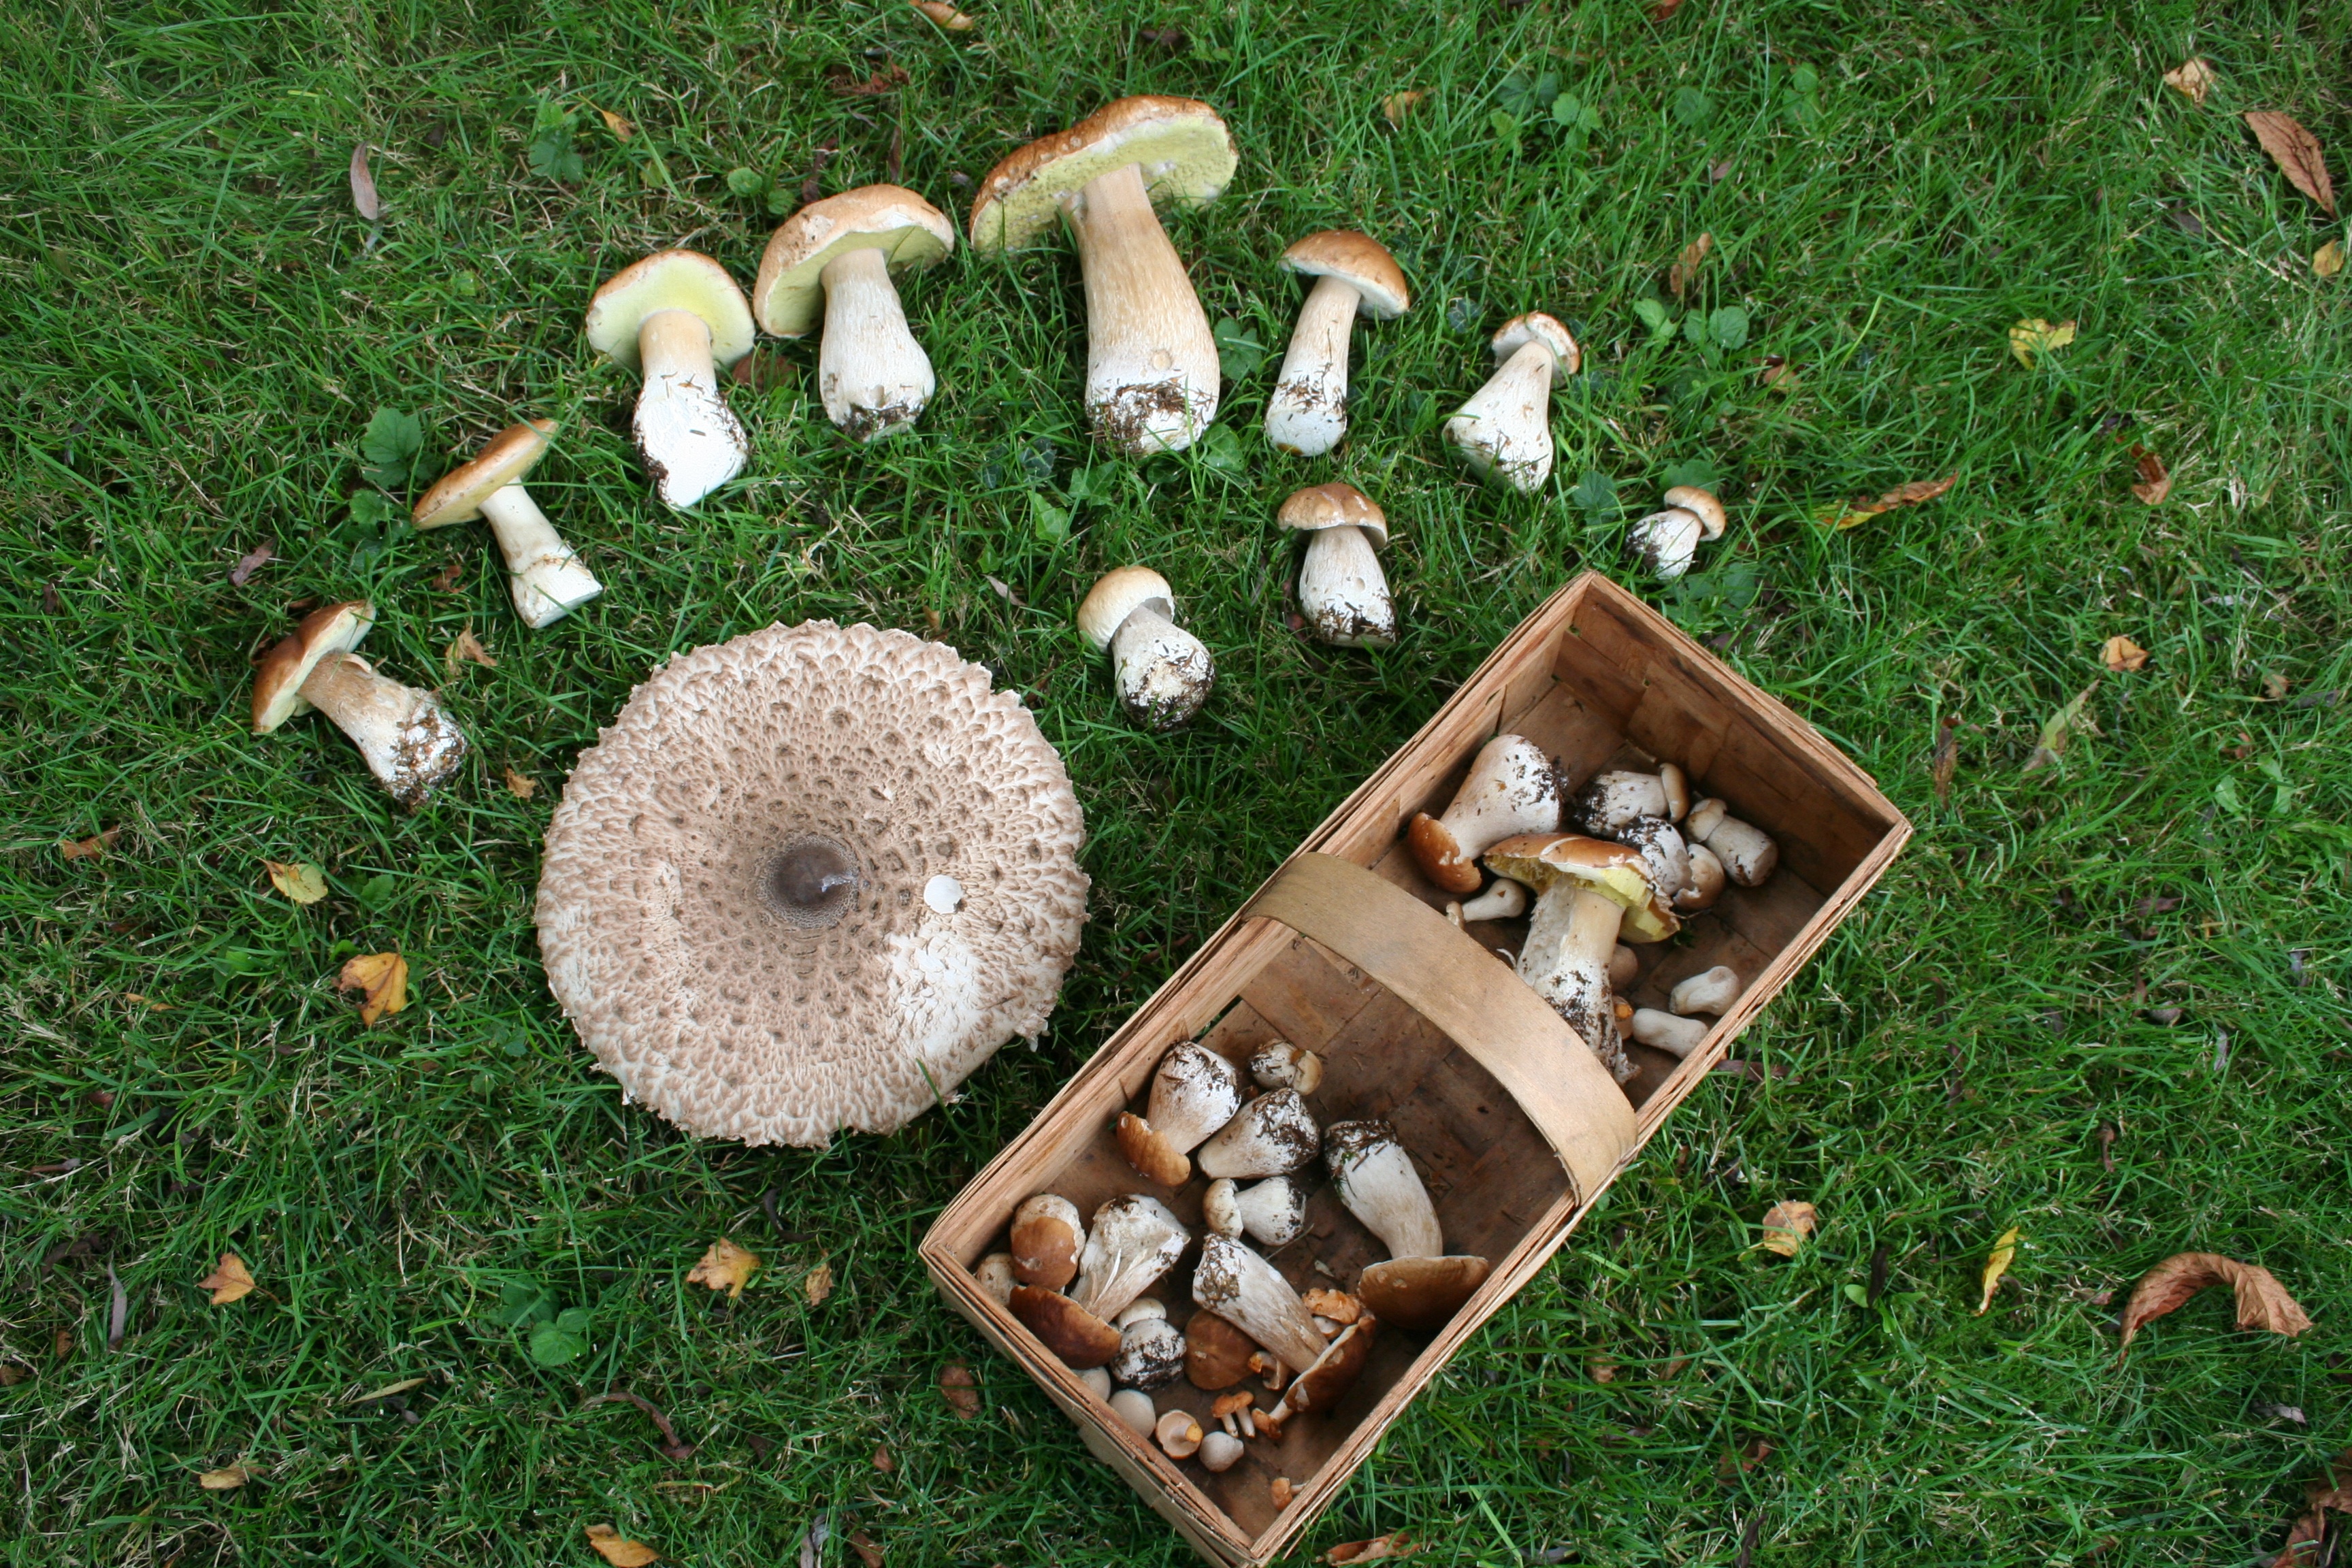
tree, grass, lawn, flower, green, autumn, backyard, garden, eat, mushrooms, yard